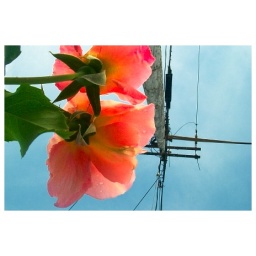
Beautifully colored roses underneath a street light. June 2004.